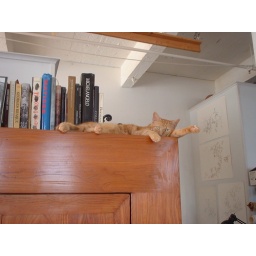
On top of an armoire. He thinks he is a huge jungle cat in a tree or something.